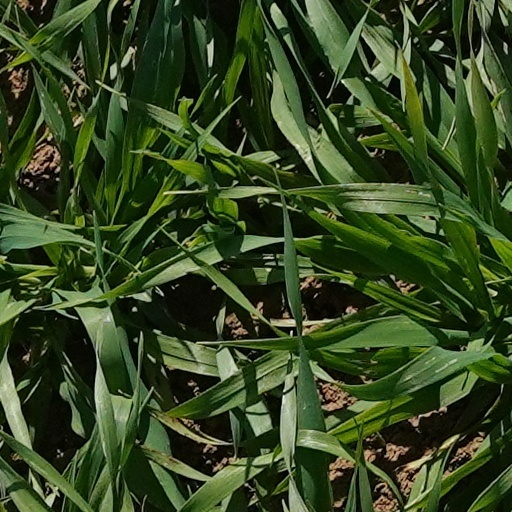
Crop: wheat